JESS3

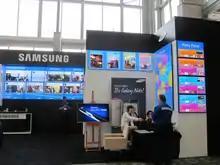
JESS3's "Smart Wall" data visualization installation for Samsung at SXSWi 2012

JESS3 has created and co-sponsored numerous visual design projects, particularly infographics and media installations. In October 2010, JESS3 created a visual representation of Foursquare check-ins at polling locations on voting day, in cooperation with the Voting Information Project, the Pew Trusts and Rock the Vote, providing a sample of foot traffic at each location. In August of that year, the company created the "GeoSocial Universe" infographic, comparing the sizes of the largest social networks including Skype, Facebook and Twitter to the total number of mobile device users, and the mobile user base for each social network. An updated version was released in May 2011 and was featured in TechCrunch.